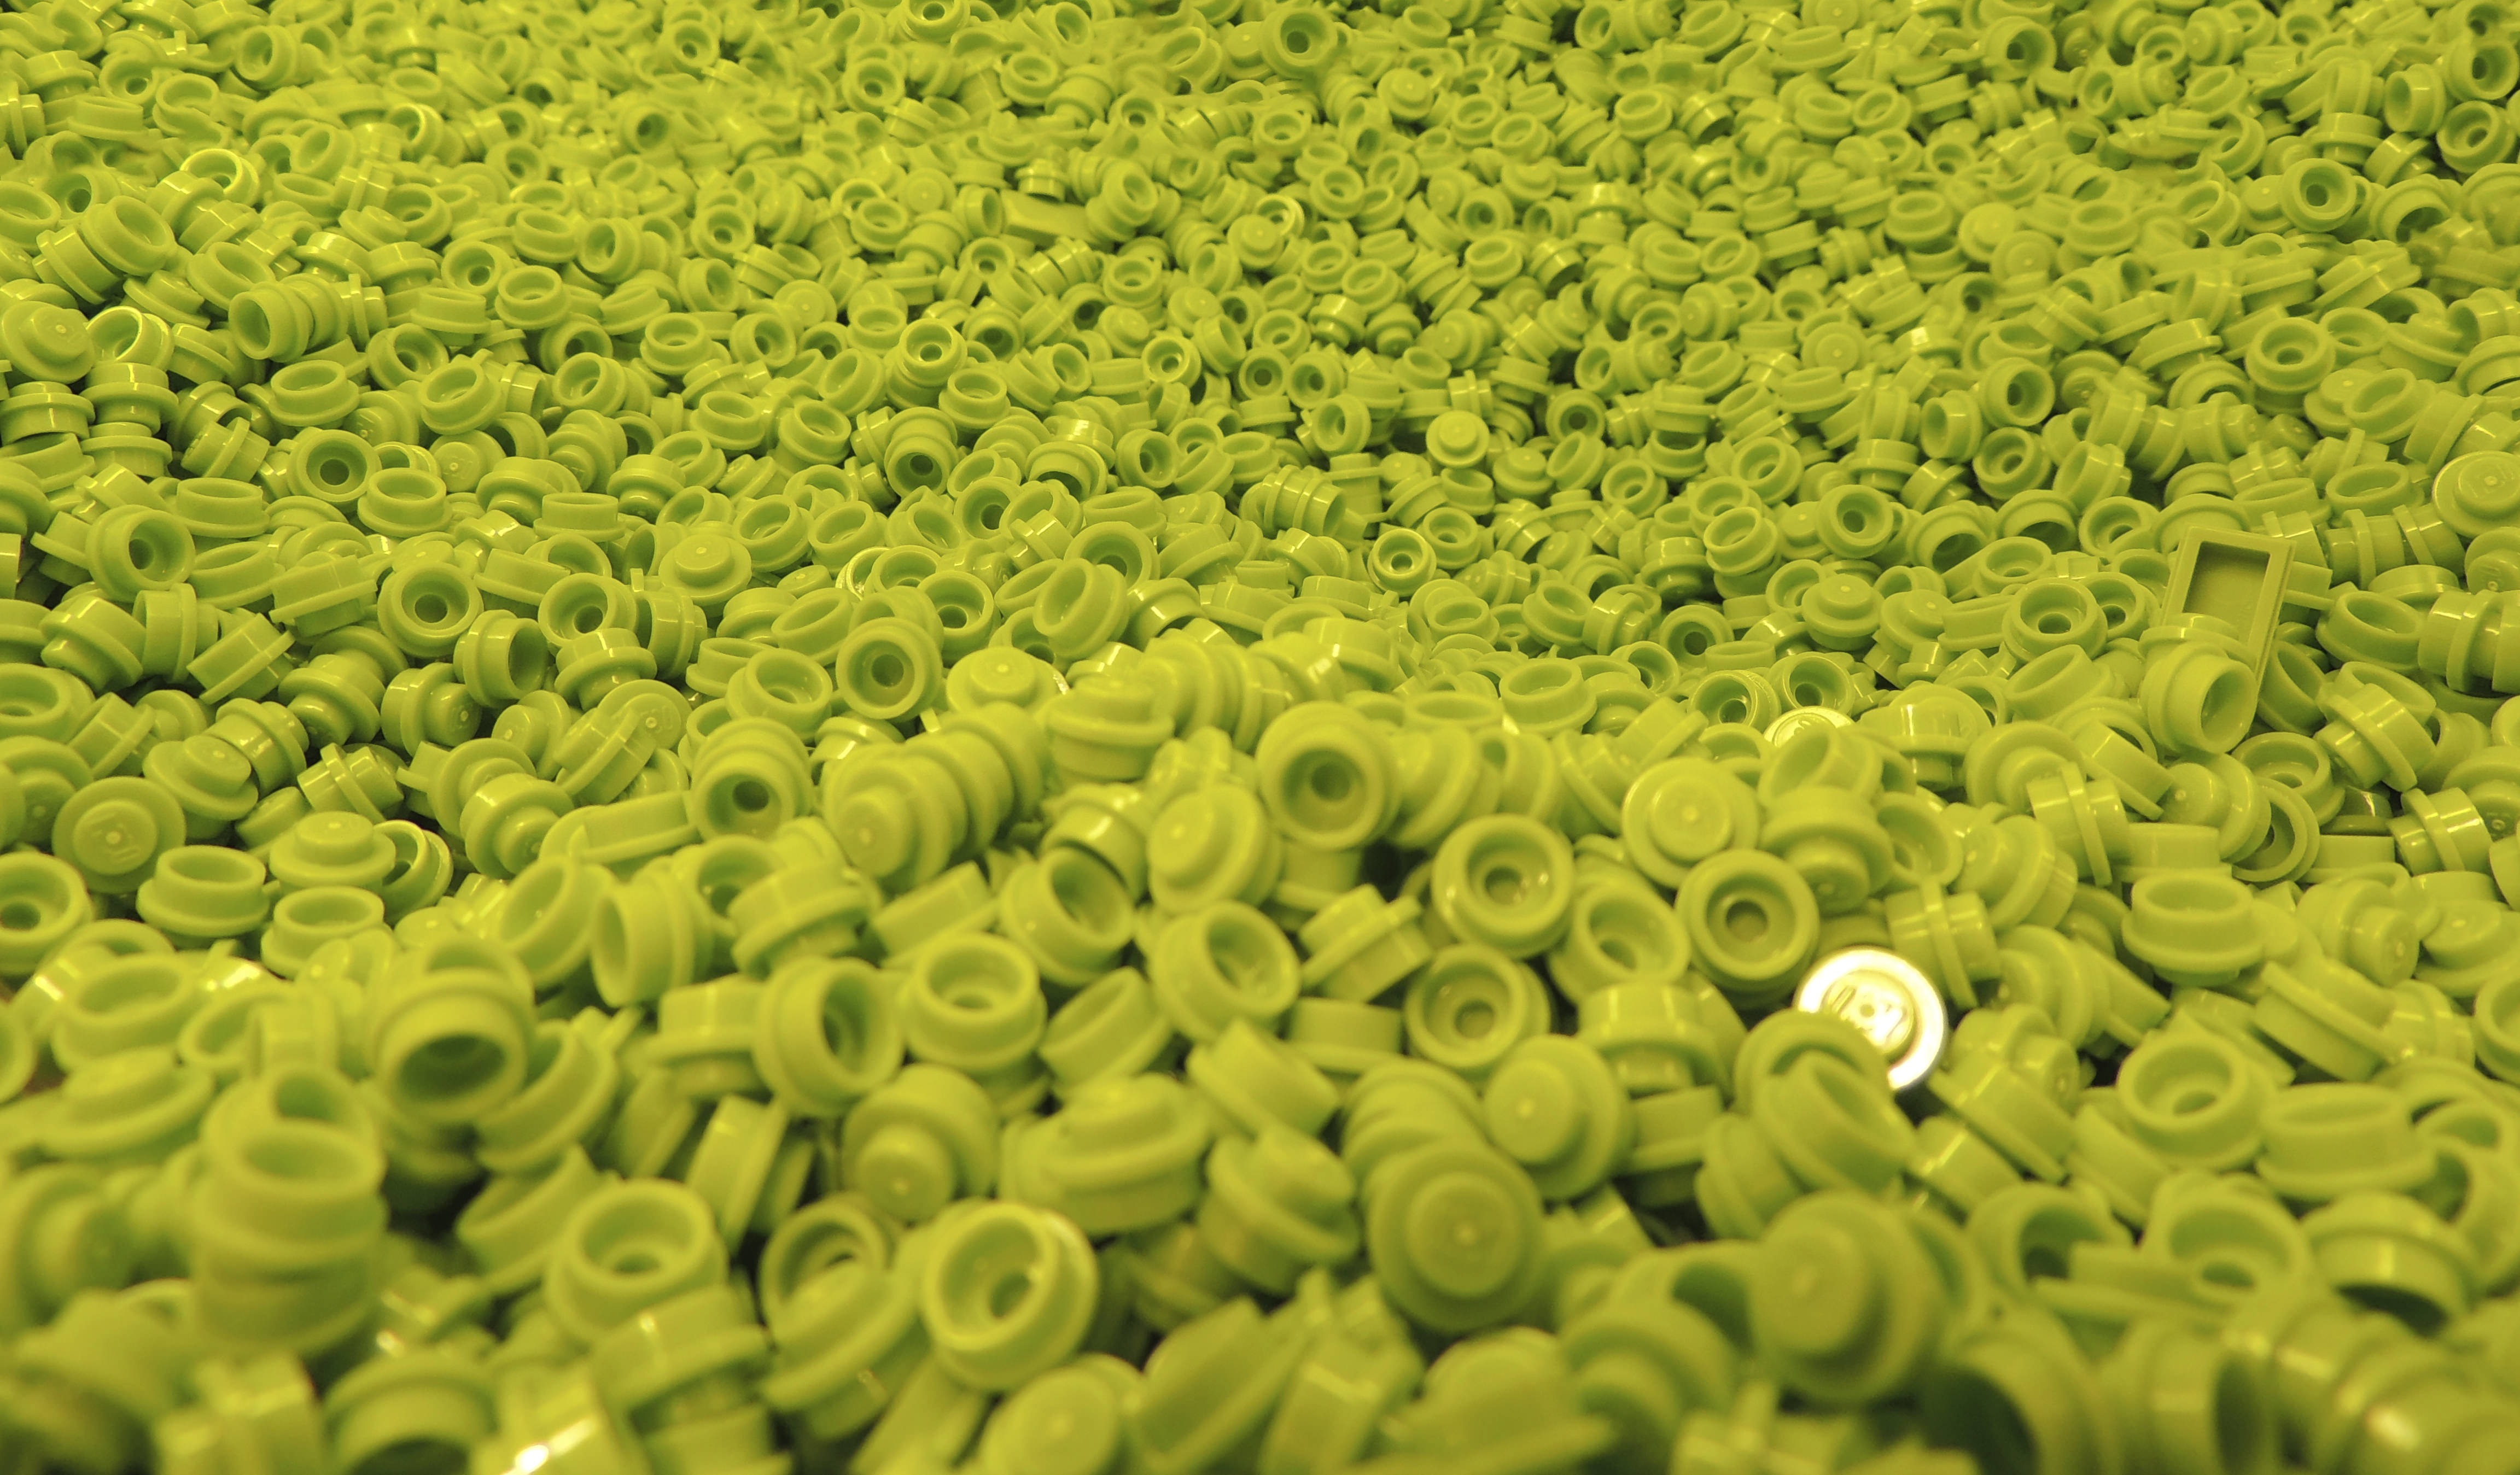
plant, field, plastic, flower, food, green, produce, vegetable, crop, yellow, agriculture, toys, lego, blocks, brassica, flowering plant, land plant